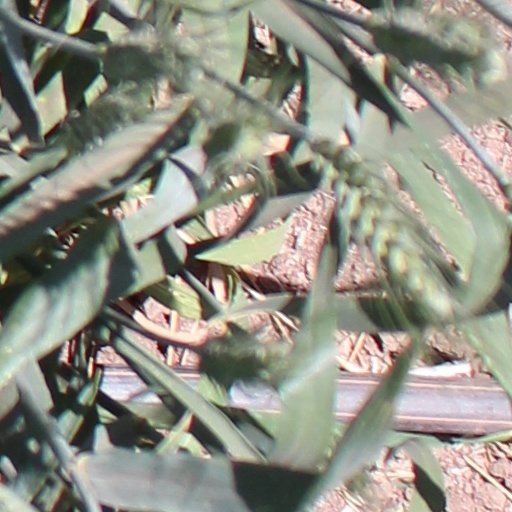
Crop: wheat